Bleeding Heart Yard

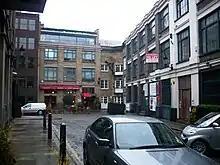
Bleeding Heart Yard pictured in 2010

Bleeding Heart Yard is a cobbled courtyard off Greville Street in the Holborn area of the London Borough of Camden. The courtyard is probably named after a 16th-century inn sign dating back to the Reformation that was displayed on a pub called the Bleeding Heart in nearby Charles Street. The inn sign showed the heart of the Virgin Mary pierced by five swords.